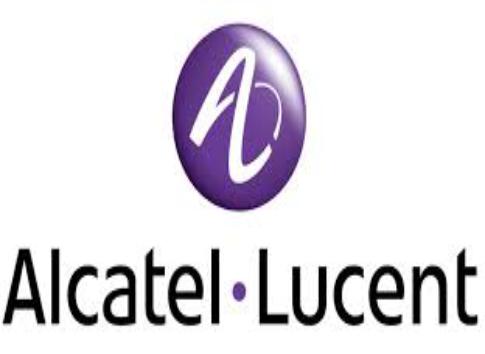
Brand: Alcatel-1
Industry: Electronic